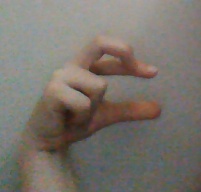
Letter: thal